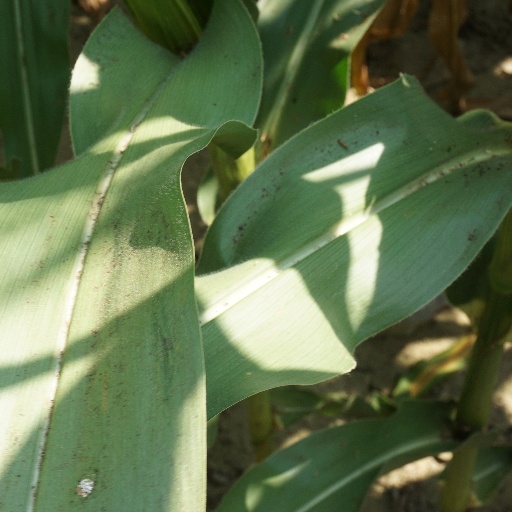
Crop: maize; corn